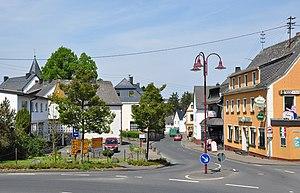
Kelberg est une municipalité et chef-lieu de la Verbandsgemeinde Kelberg, dans l'arrondissement de Vulkaneifel, en Rhénanie-Palatinat, dans l'ouest de l'Allemagne. La ville est située à 12 km au n nord-est de Daun.